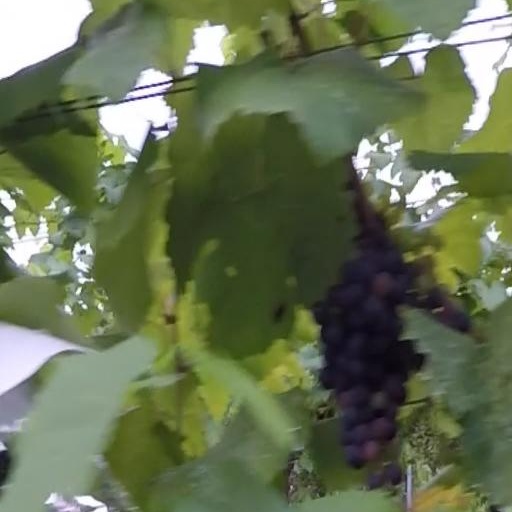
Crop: grape